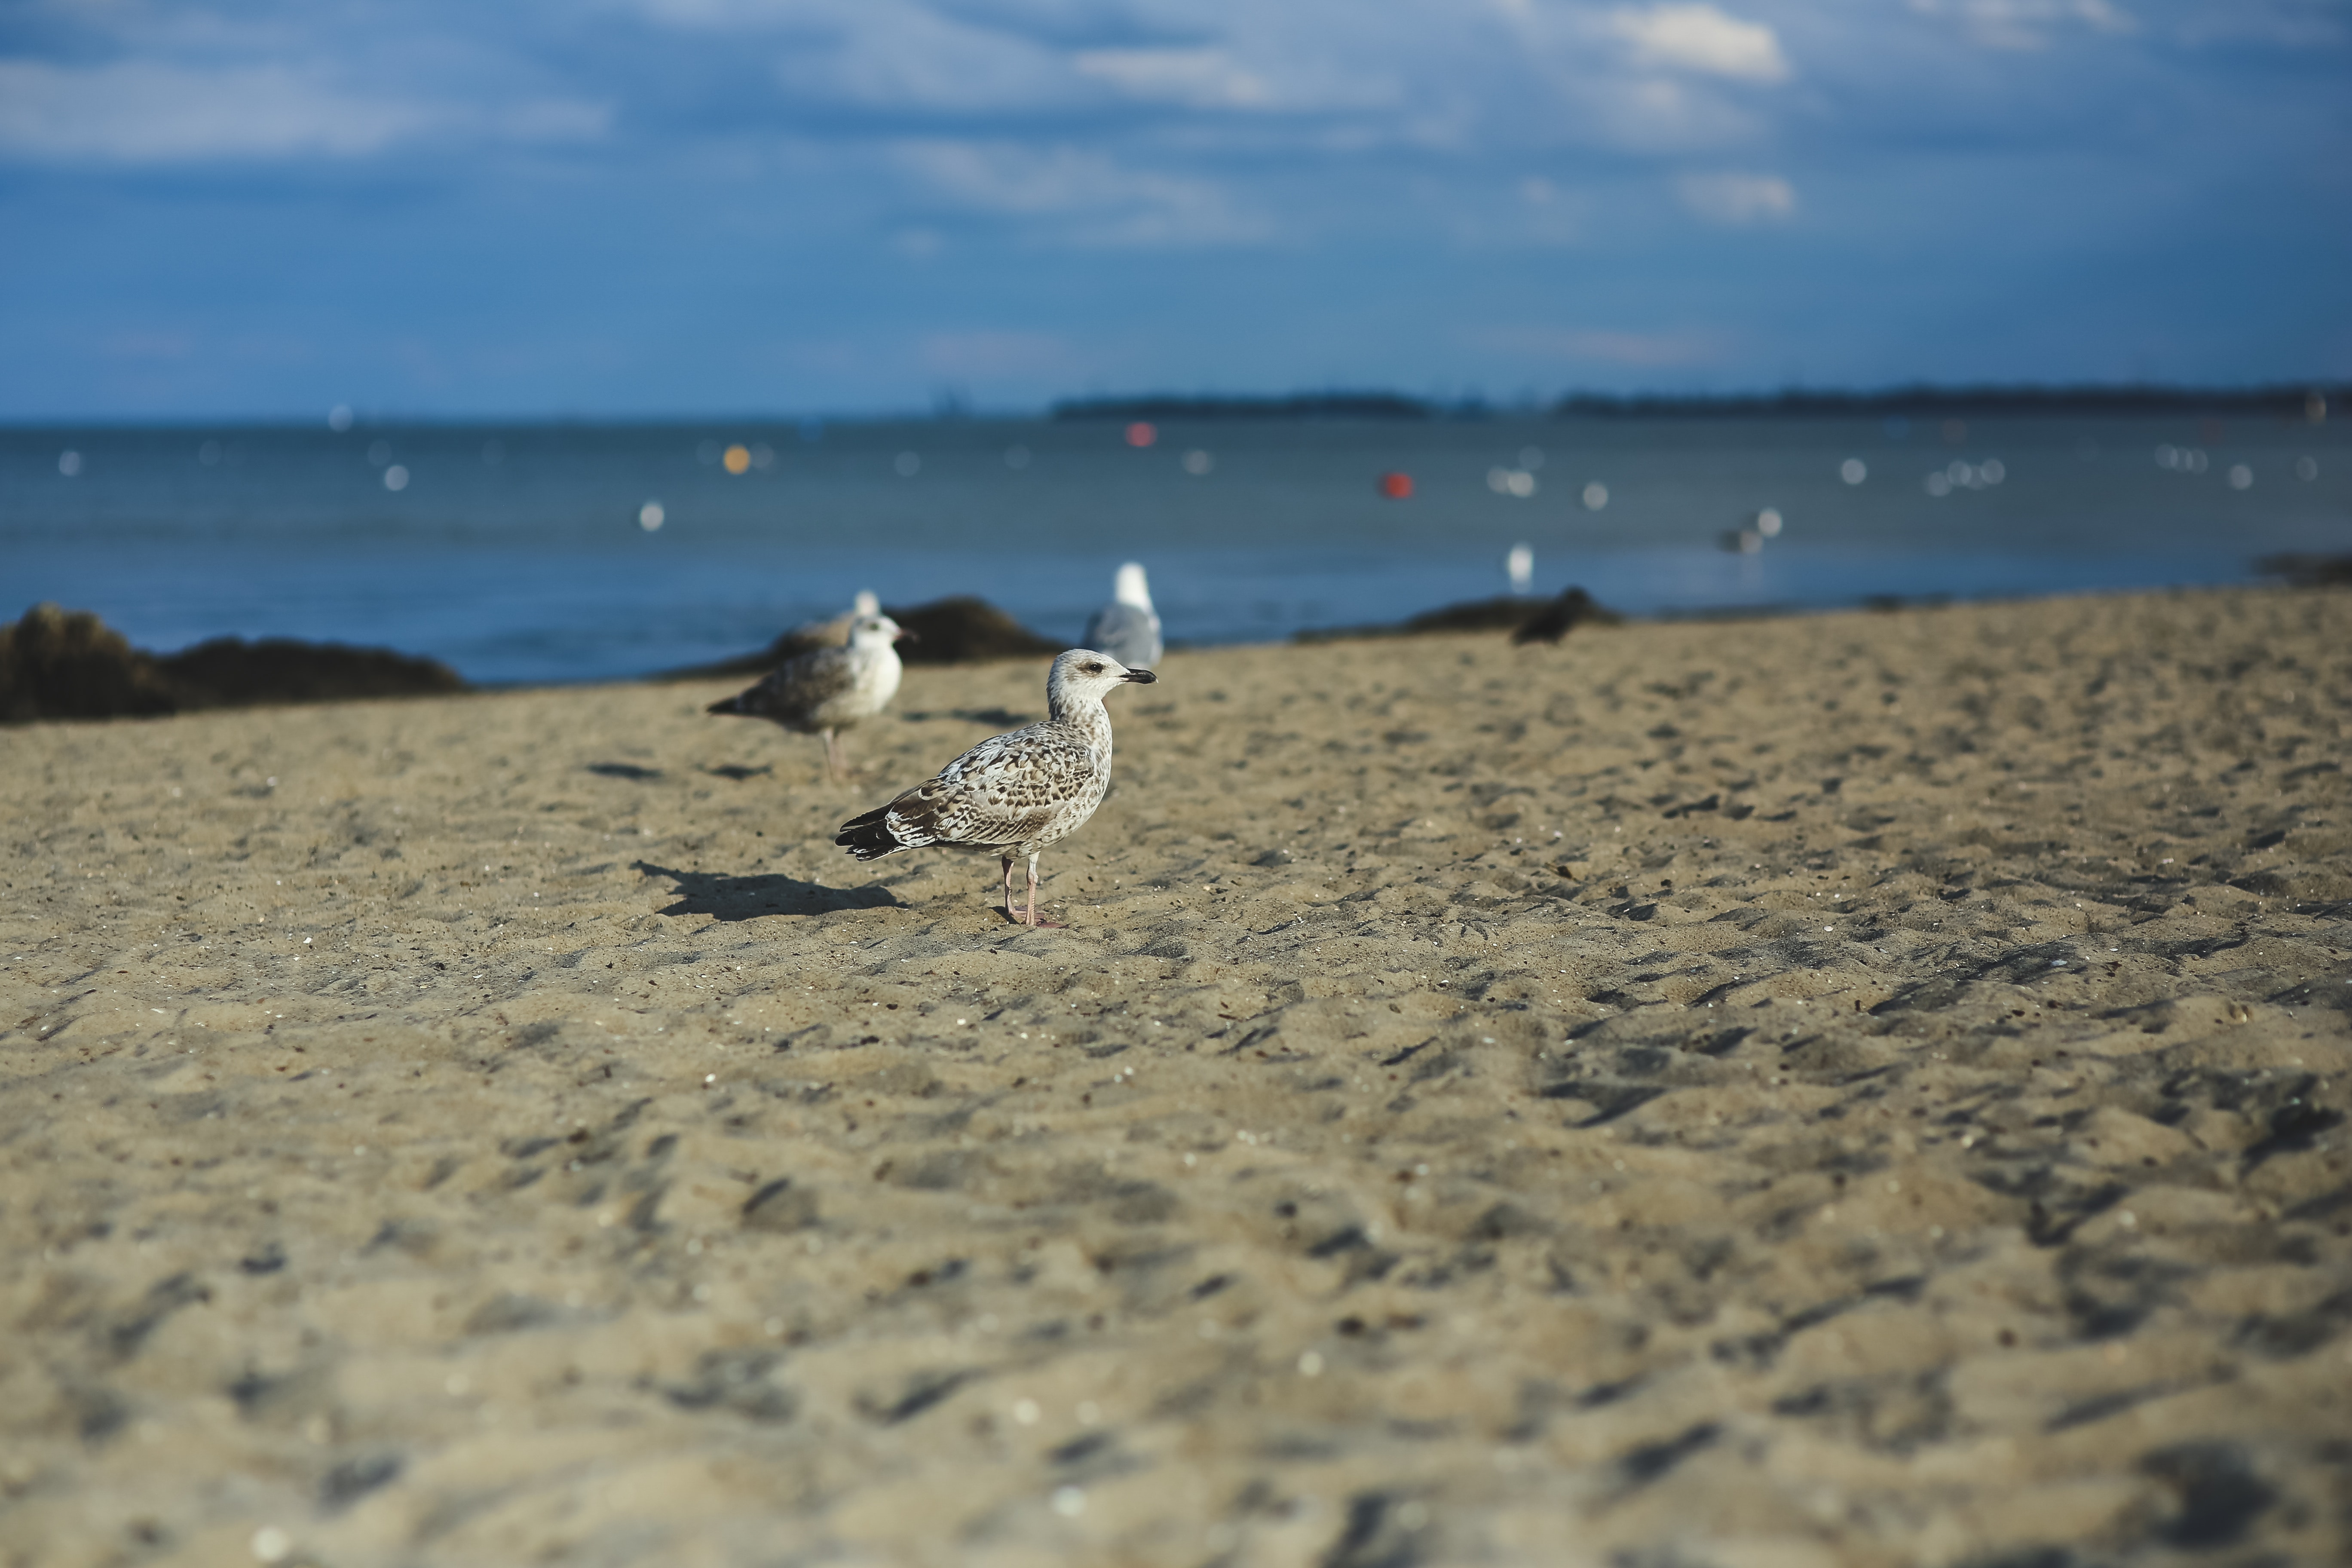
beach, sand, sky, sea, ocean, natural environment, vacation, shore, seabird, wave, coast, cloud, gull, summer, bird, charadriiformes, coastal and oceanic landforms, landscape, shorebird, horizon, wind wave, soil, mudflat, european herring gull, tourism, bay